Nuestra Señora de Loreto Church

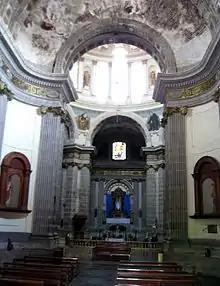
View of rotunda from nave

Inside the central nave is large, too, measuring 2,800 meters squared and 30 meters high" At the back of this nave is a rotunda, illuminated by windows in the cupola. However, this light does not reach the vestibule. One major difference with the inside of this church is that there is no main altarpiece in the rotunda area. Another noticeable “feature” is that the ceiling of both the cupola and the nave are almost completely bare of decoration, as almost all of it has deteriorated due to humidity and cracking from the structure's uneven settling.